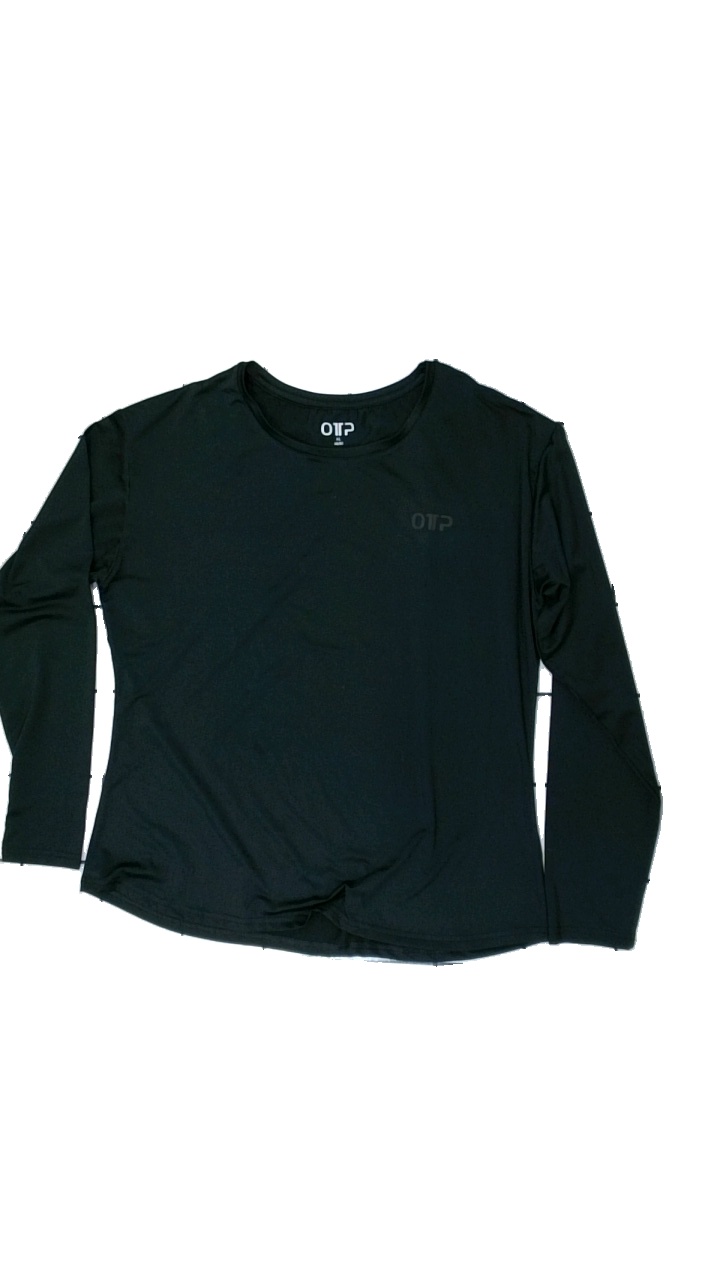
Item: Training Top (Unisex)
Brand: Otp
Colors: Black
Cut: Regular, C-collar
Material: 77% polyester, 23% acrylic
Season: All
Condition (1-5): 4
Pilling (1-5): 4
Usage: Reuse
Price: <50